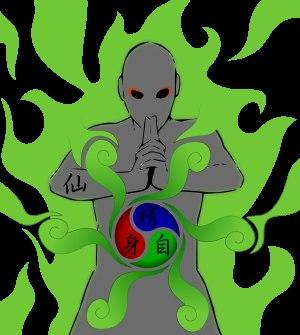
L’univers de Naruto est un univers de fiction créé par Masashi Kishimoto dans lequel se déroule l’histoire du shōnen manga Naruto, et des anime associés.